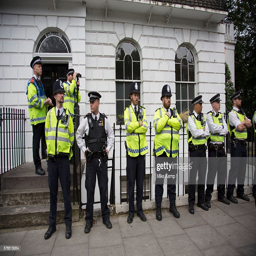
march arrives at house which is being guarded by a line of police .